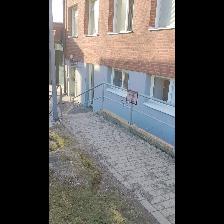
Label: NonHuman